Lärchwandschrägaufzug

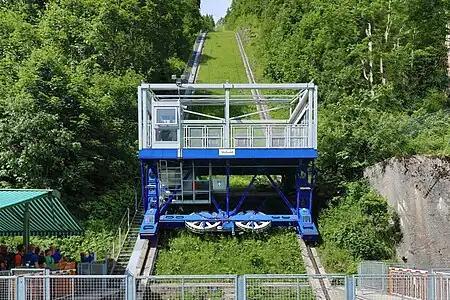
The Lärchwandschrägaufzug

The Lärchwandschrägaufzug is an incline elevator (inclinator) that is located in the High Tauern National Park, Kaprun, Austria.